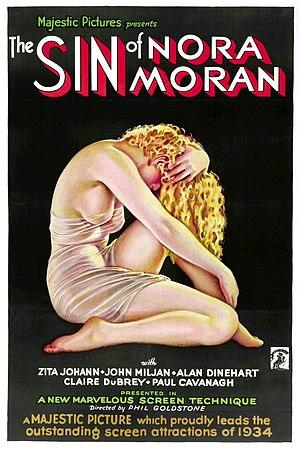
The Sin of Nora Moran est un film américain réalisé par Phil Goldstone, sorti en 1933.